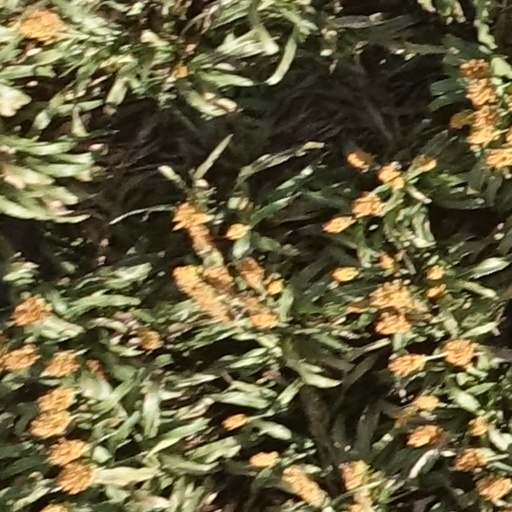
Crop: sorghum